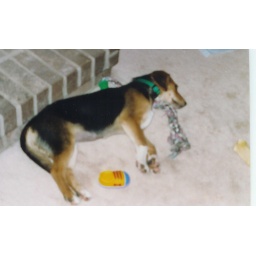
This is Daisy, sleeping by the plastic shoe she ate 2 days later